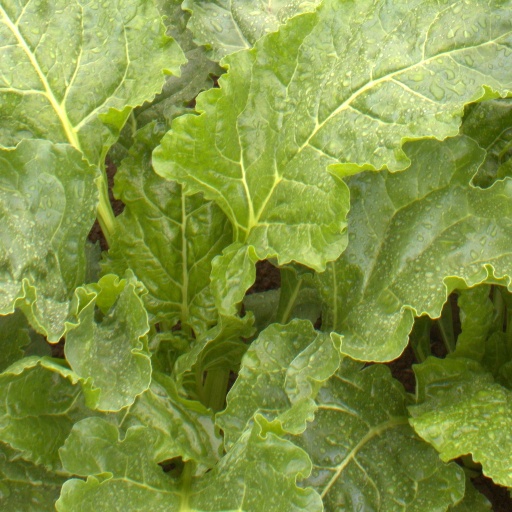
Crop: sugar beet